Uvulopalatopharyngoplasty

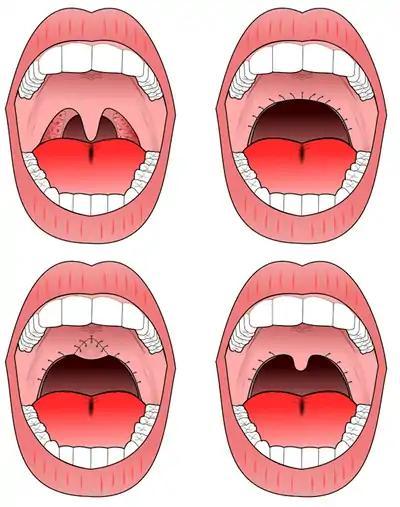
Uvulopalatopharyngoplasty. A) pre-operative, B) original UPPP, C) modified UPPP, and D) minimal UPPP.

First, the surgeon cuts into the soft palate starting from a point above the palatal tonsil towards the uvula. Then, the mucosa of the soft palate, tonsillar fossa, and side of the uvula is separated from the underlying tissue layers and removed, leaving any excess nasal mucosa. The edges of the remaining mucosa are sutured back together and the tonsillar pillars may be sutured closed. If the uvula is long, it is shortened or removed completely. Often, the palatal tonsils are removed at the same time, if they have not already been removed. The result of UPPP is that the soft palate is shortened by removing a wedge of excess mucosa from the palate. UPPP decreases the amount of anterior-posterior (front to back) palatal collapse and widens the pharyngeal airway.